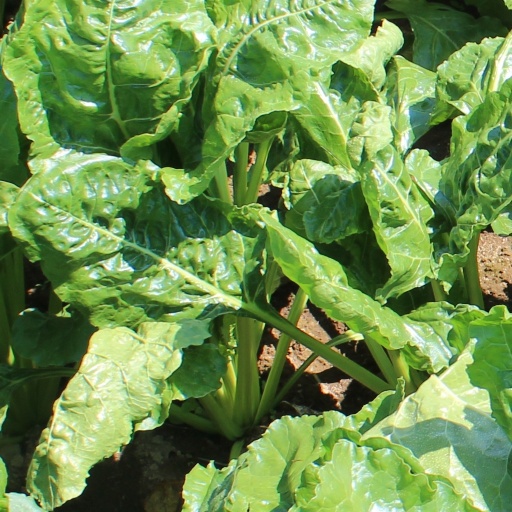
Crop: sugar beet